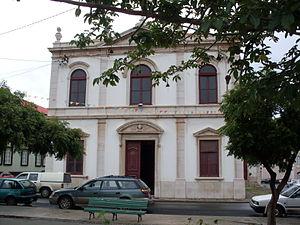
Praia est la plus grande ville ainsi que la capitale du Cap-Vert. Elle est située sur l'île de Santiago qui est également la plus grande des neuf îles habitées de l'archipel. Elle comptait environ 124 661 habitants en 2008.